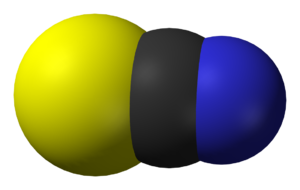
Les thiocyanates sont des composés intégrant l'anion ⁻[S-C≡N], qui est la base conjuguée de l'acide thiocyanique. Ils sont tautomères des thioisocyanates, possédant le groupe [S=C=N]⁻ comme l'acide thioisocyanique l'est vis-à-vis de l'acide thiocyanique.